Philip Becker

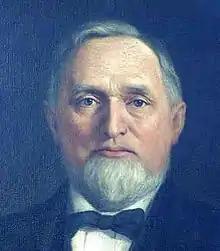
Portrait of Philip Becker

Philip Becker (April 25, 1830 – July 4, 1898) was mayor of Buffalo, New York, serving 1876–1877 and 1886–1889. He was born in Oberotterbach, Kingdom of Bavaria, on April 25, 1830. He graduated from college in Germany at sixteen years of age. In 1847, Philip and his older brother were provided the means to pay the fare to America and he settled in Buffalo, where his aunt and uncle lived. In 1852, he married Sarah Goetz. He entered the retail and wholesale grocery business. A Republican in politics, his election as mayor on November 2, 1875, was followed quickly by his nomination as a delegate to the 1876 Republican National Convention which successfully nominated Rutherford B. Hayes for the presidency. It was also during his first term, in March 1876, that the new County and City Hall was opened.